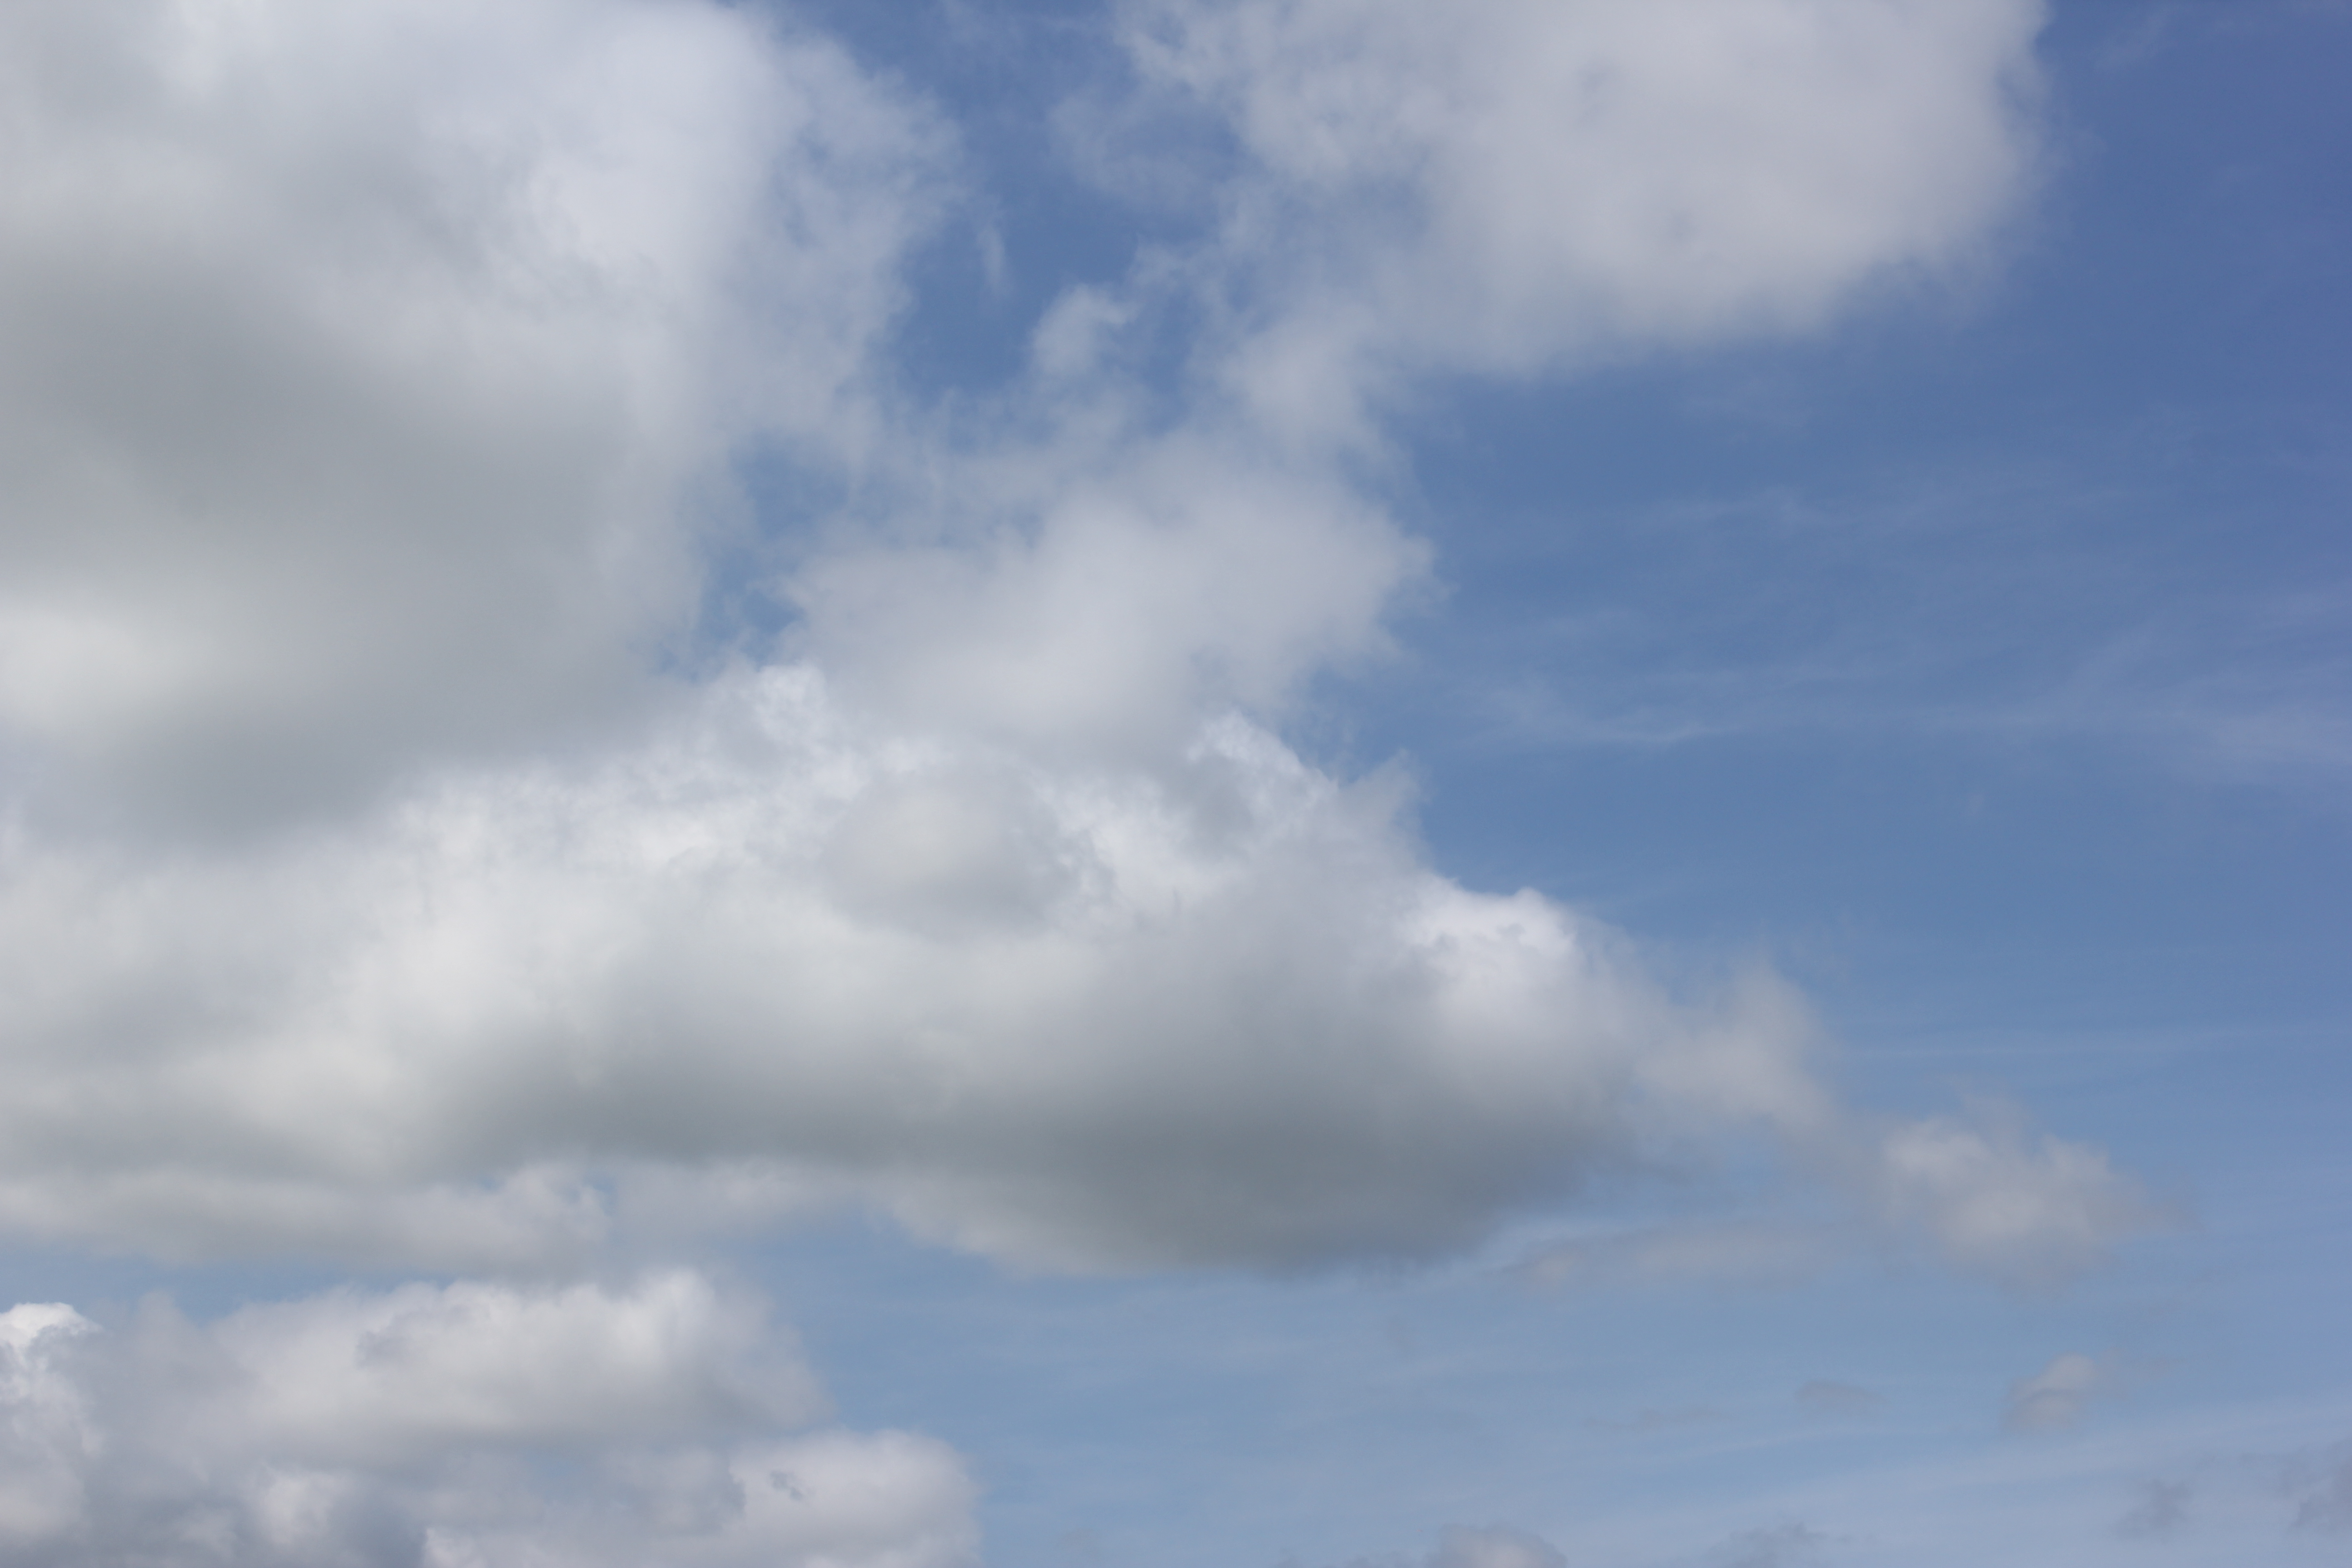
Cloud type: Cumulus